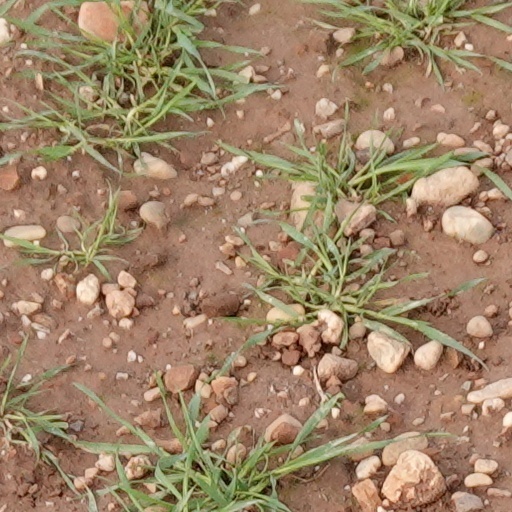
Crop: wheat